Describe the emotion expressed in this image:  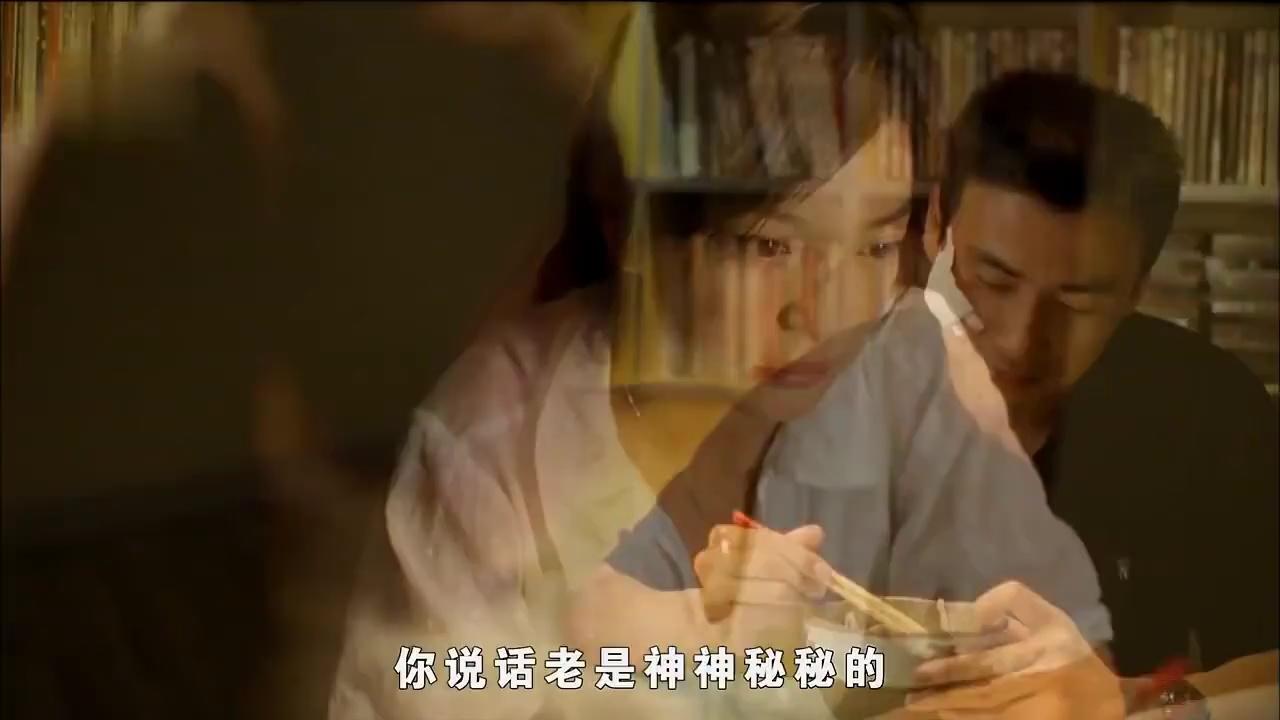
This person displays Suffering, valence and arousal with low intensity.